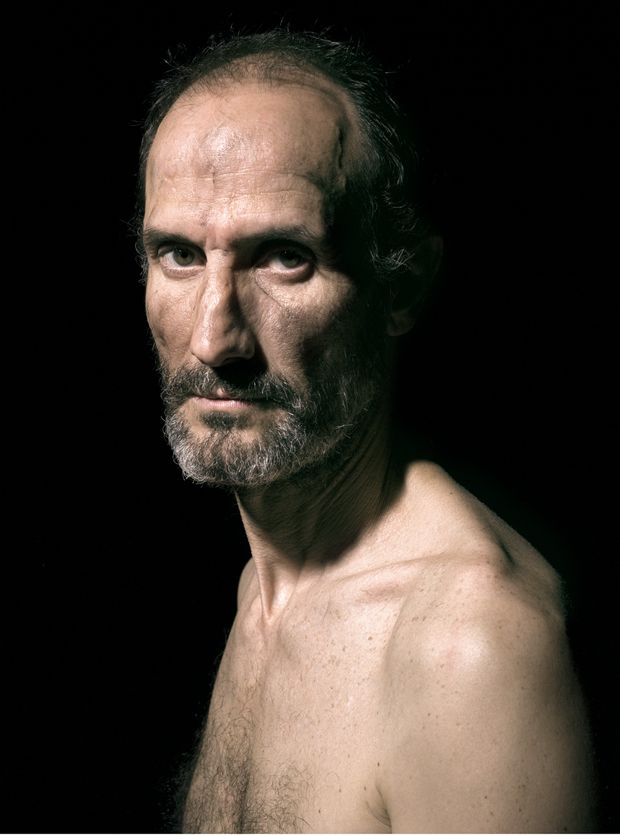
Label: Colored